Webb (crater)

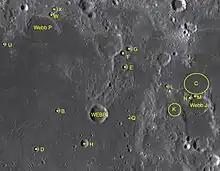
Satellite craters of Webb

The interior of Webb is relatively dark compared with the inner walls of the rim, and it has a low hill at the midpoint of the interior. On the lunar mare to the north is a faint marking of a ray system that appears to radiate from this crater. West of the crater is the wrinkle ridge Dorsa Andrusov.